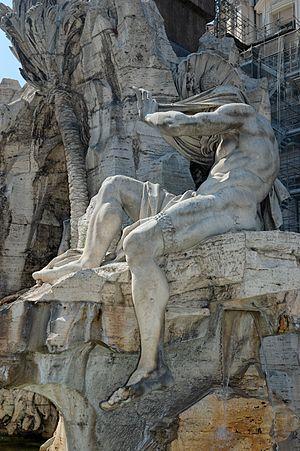
Le dieu-fleuve Nil par Gianlorenzo Bernini (1651), détail de la fontaine des Fleuves à Rome. Photo prise par Jastrow, 2006. Italiano: Statua allegorica del dio-fiume Nilo (che si copre il volto per simboleggiare il fatto che all'epoca la localizzazione delle sue sorgenti era sconosciuta). Dettaglio della ""Fontana dei Quattro Fiumi"" di Gianlorenzo Bernini, in Piazza Navona, Roma (1651). Foto di Jastrow, 2006."